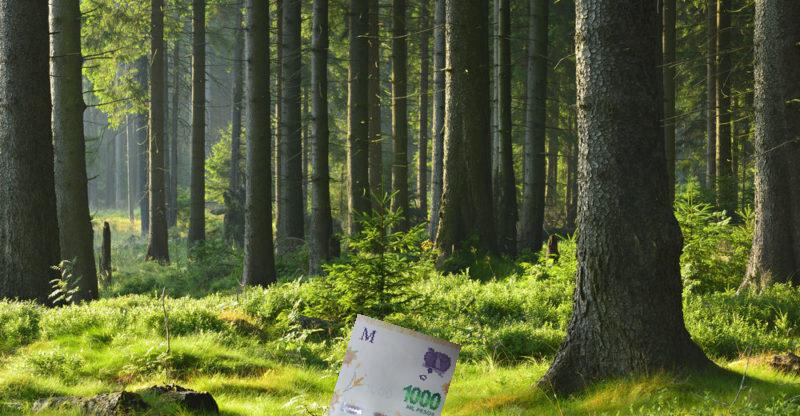
Denominación: 1000